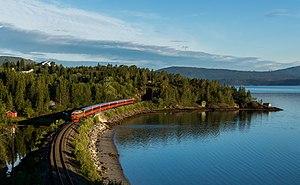
La ligne du Nordland est une ligne norvégienne de chemin de fer. Elle relie les villes de Trondheim et Bodø sur une distance de 729 km. Il s'agit de la plus longue ligne des chemins de fer norvégiens et la seule à passer le cercle polaire.